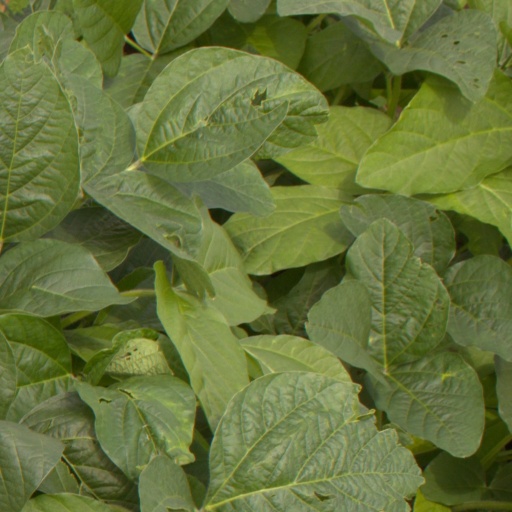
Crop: soybean